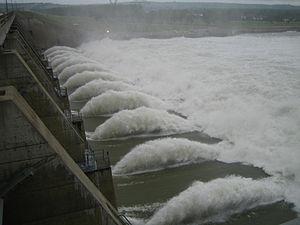
La centrale nucléaire de Fort Calhoun est située sur les territoires de Fort Calhoun et de Blair au Nebraska, sur la rive ouest du Missouri, à 30 km au nord de la ville d'Omaha.